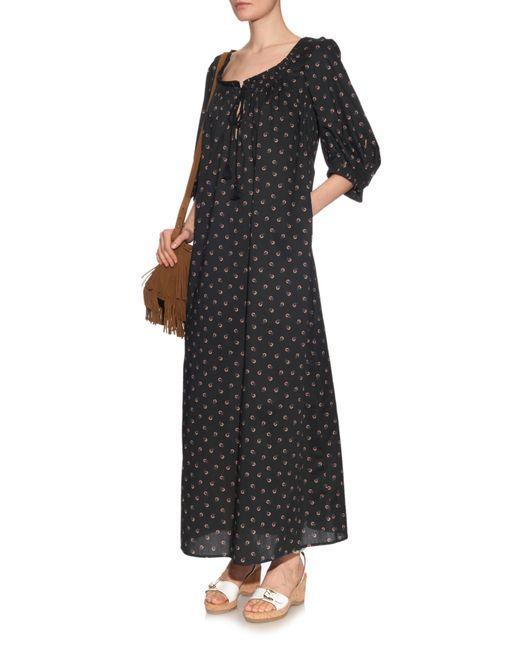
Damen Kleider mit quadratischem Ausschnitt und Puffärmeln